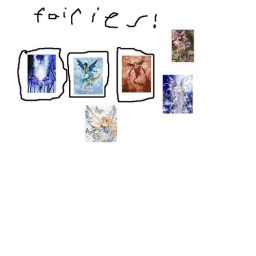
the one cercoled in black are my person alitys(water,electric,and fire)